Winnipeg

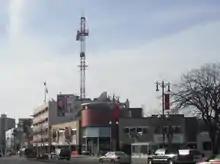
CBC Manitoba is one of five English-language television broadcasters in Winnipeg and ICI Manitoba is the French-language station.

The Winnipeg Symphony Orchestra is the largest and oldest professional musical ensemble in Winnipeg. The Manitoba Chamber Orchestra runs a series of chamber orchestral concerts each year. Manitoba Opera is Manitoba's only full-time professional opera company. Among the most notable musical acts associated with Winnipeg are Bachman–Turner Overdrive, The Guess Who, Neil Young, The Weakerthans, the Crash Test Dummies, Propagandhi, Bif Naked, and The Watchmen among many others. Winnipeg also has a significant place in Canadian jazz history, being the location of Canada's first jazz concert in 1914 at the Pantages Playhouse Theatre.